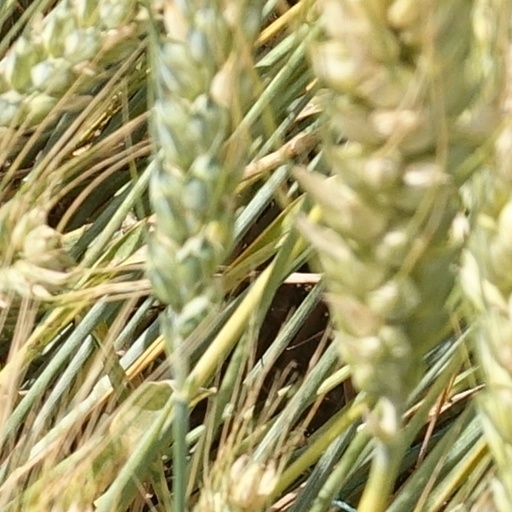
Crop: wheat